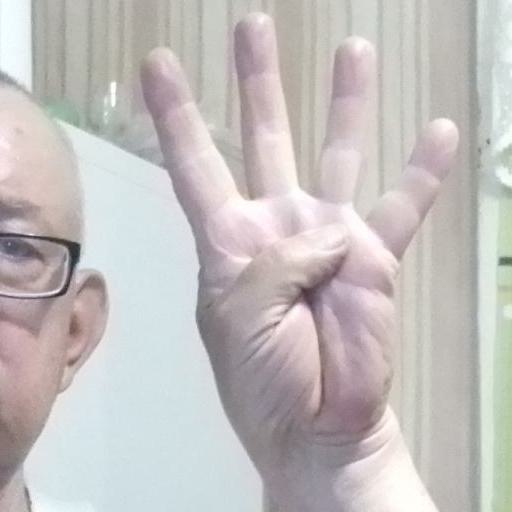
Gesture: four